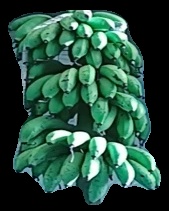
Variety: rasbale
Grade: grade2